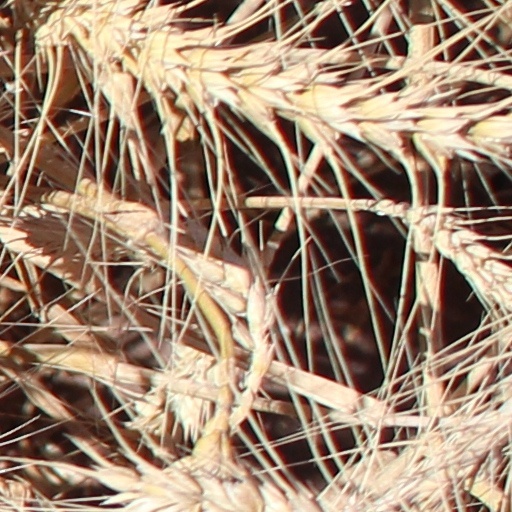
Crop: wheat